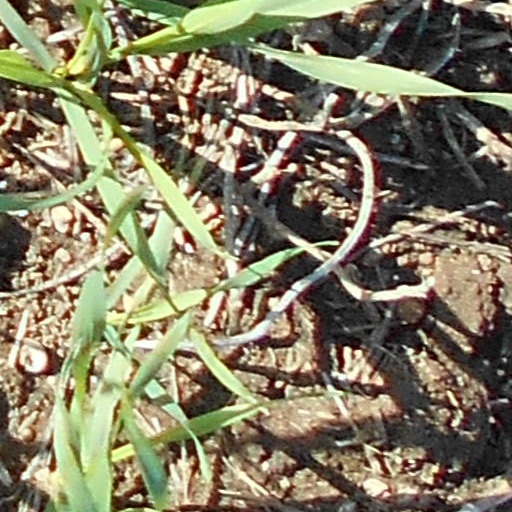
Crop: wheat